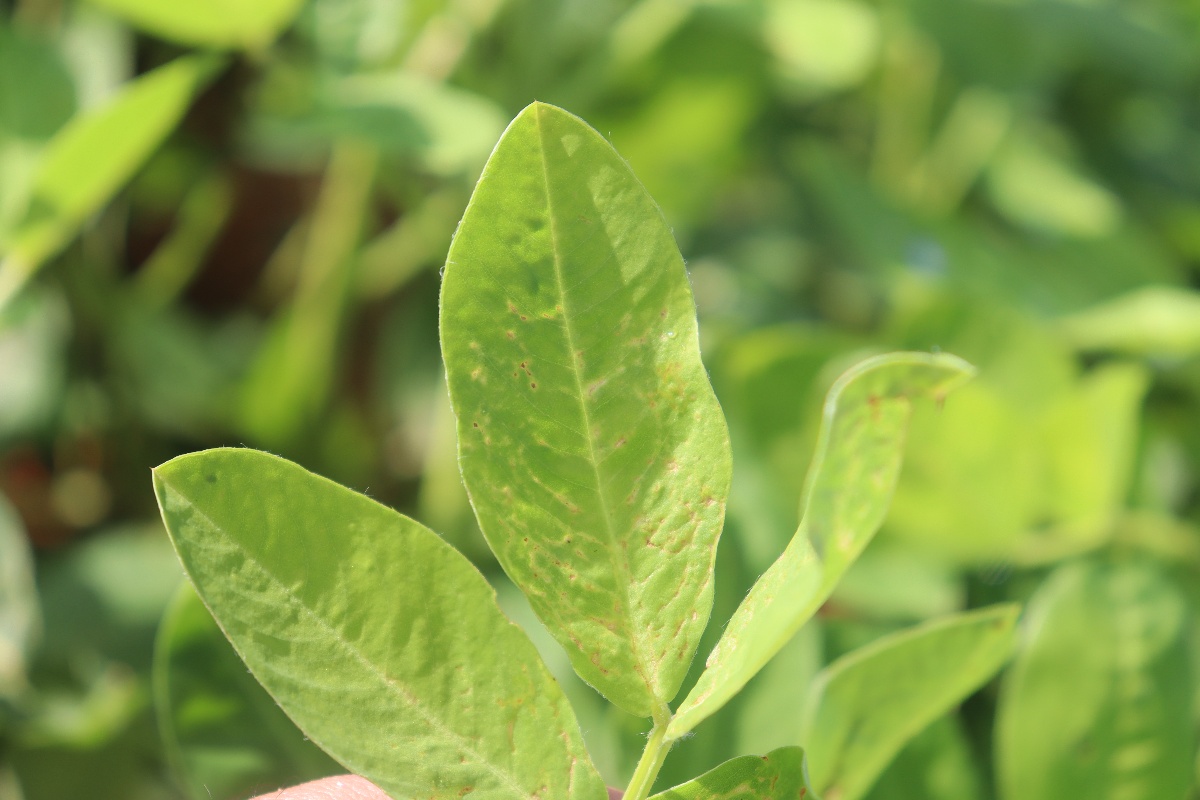
Label: healthy leaf